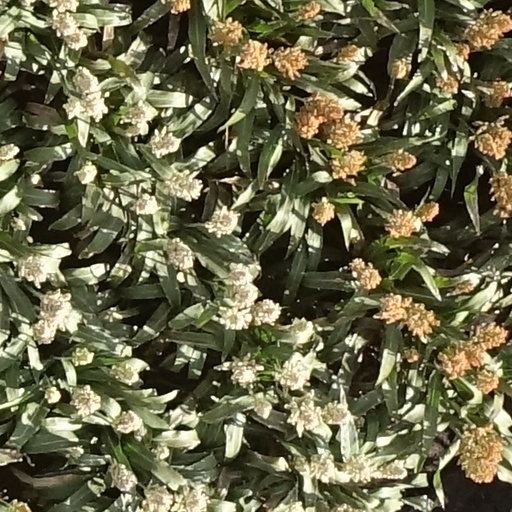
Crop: sorghum